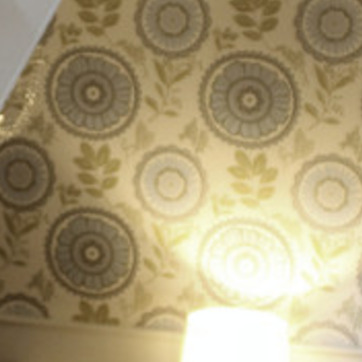
Material: wallpaper